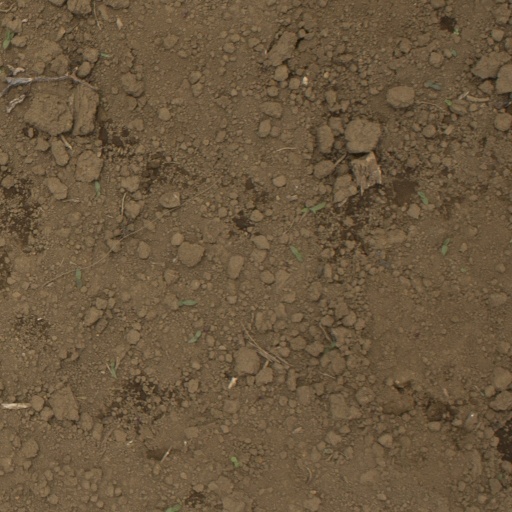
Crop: Jerusalem artichoke